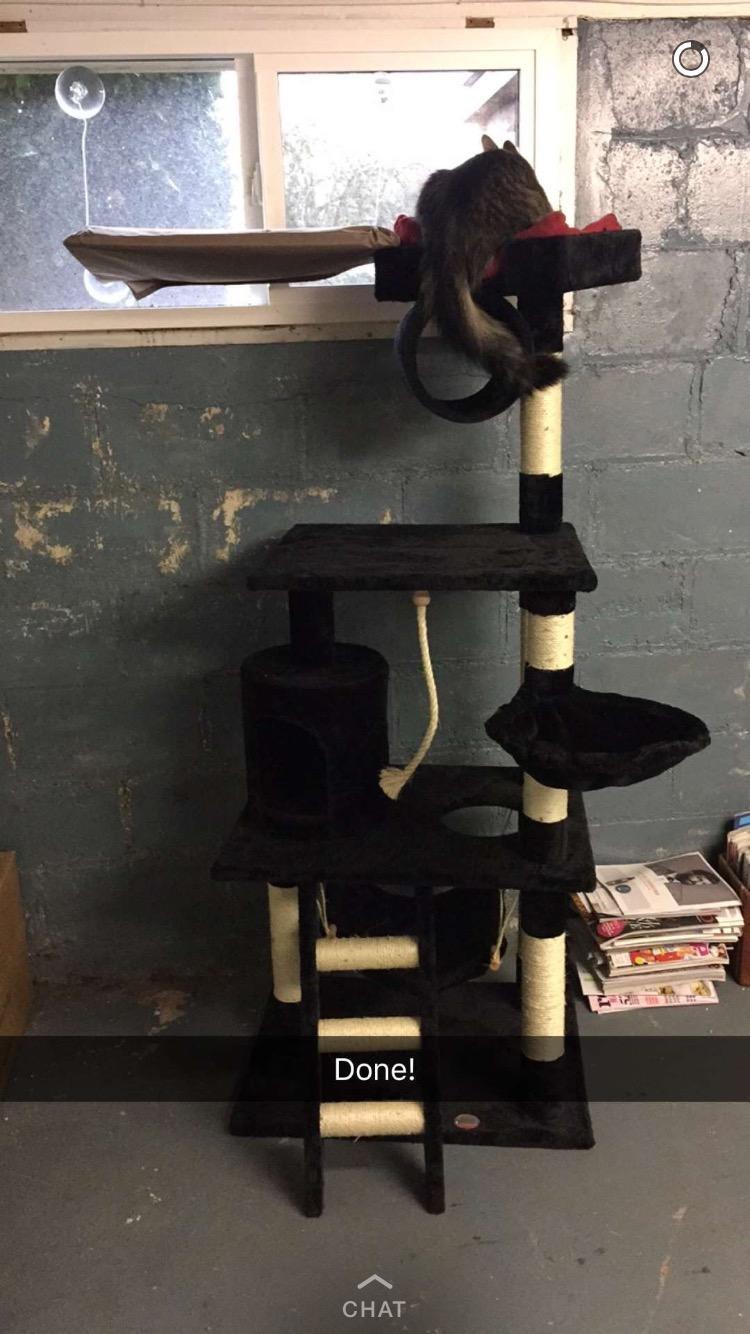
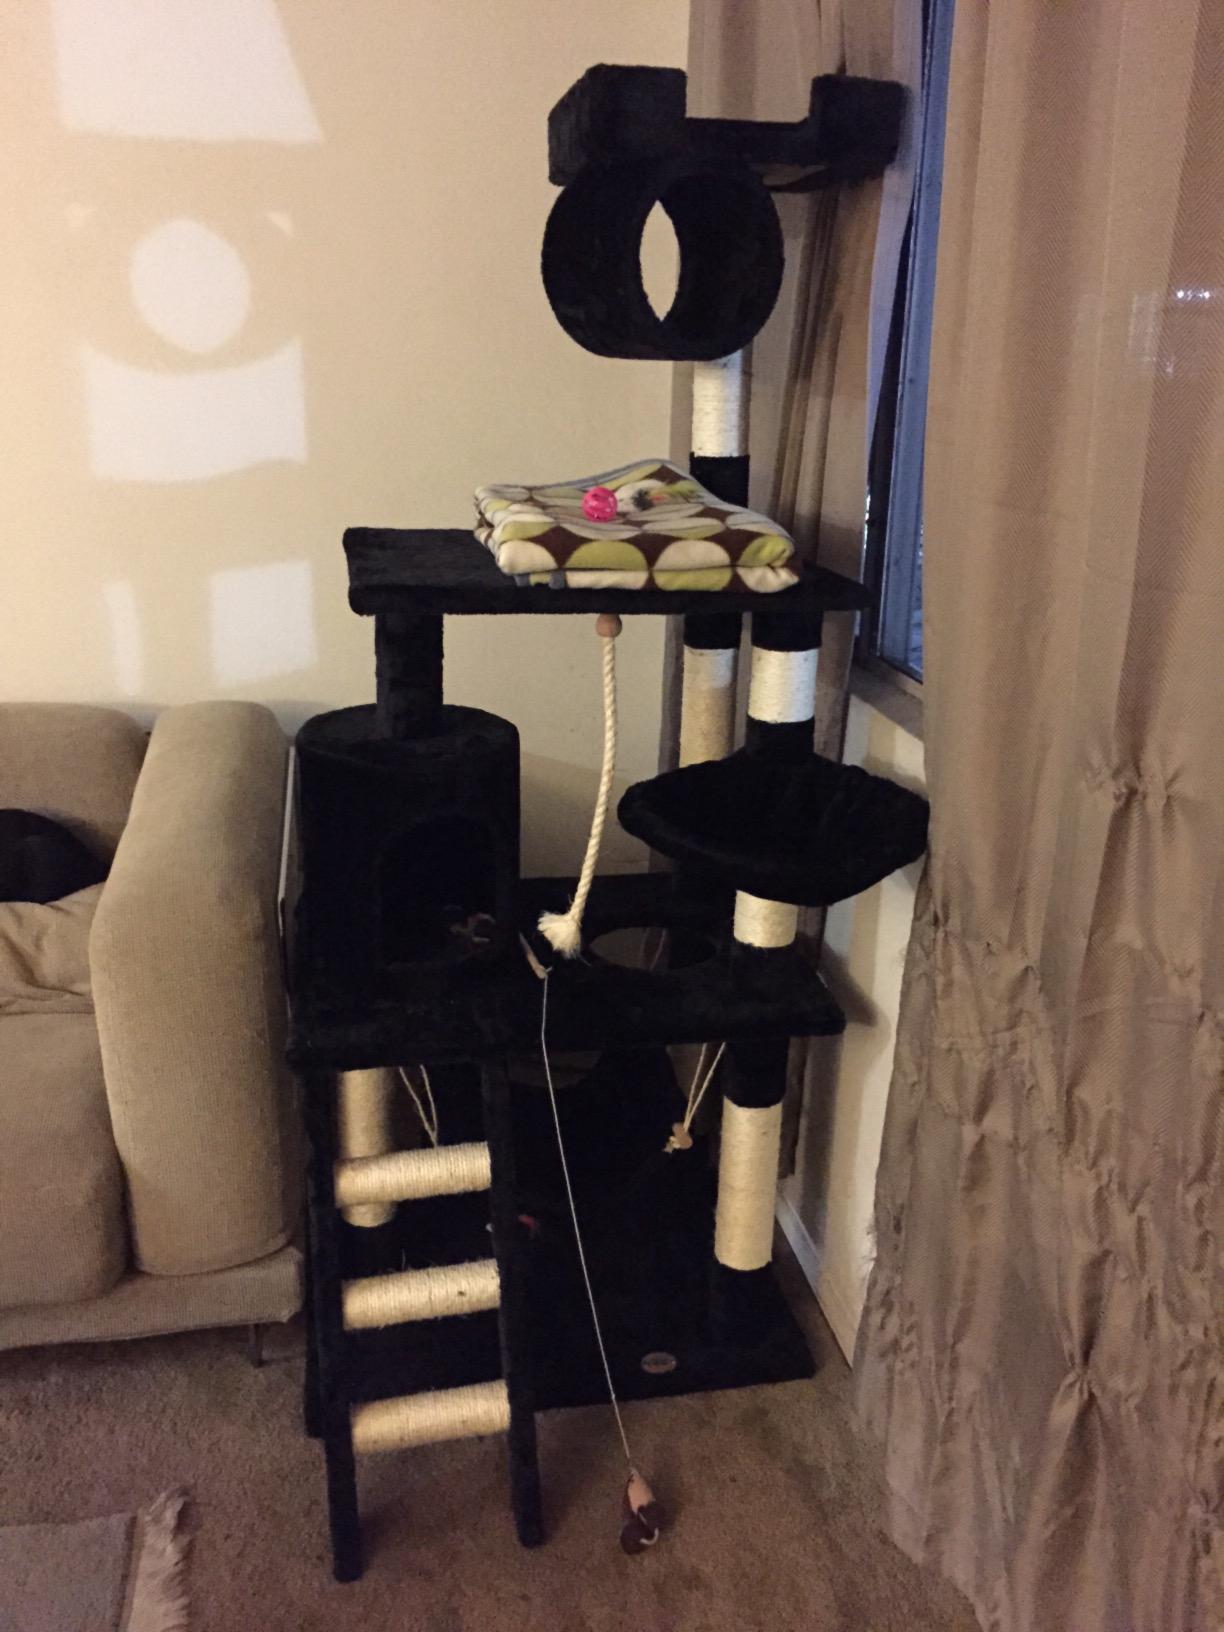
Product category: items_cat tree
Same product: yes